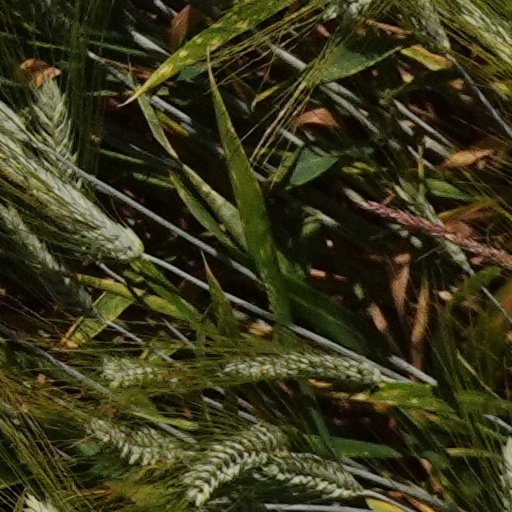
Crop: wheat